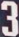
Number: 3